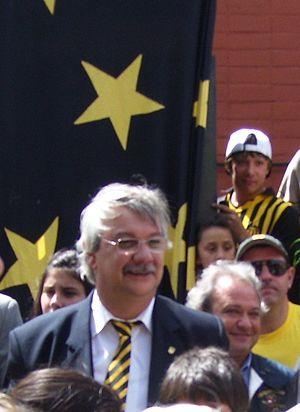
Enrique Pintado est un homme politique uruguayen, membre de la coalition de gauche du Front large. Il participa en 1994 à la fondation d'Assemblée Uruguay, le groupe de centre-gauche dirigé par Danilo Astori, et fut élu député sur cette liste en 1994, puis ré-élu en 1999 et 2004. Aux élections générales de 2009, il fut élu en tant qu'assistant-sénateur d'Astori, lequel fut lui-même élu vice-président de l'Uruguay. Il sera donc sénateur pour la législature 2010-2015, à moins d'être nommé ministre des Transports du gouvernement de José Mujica.